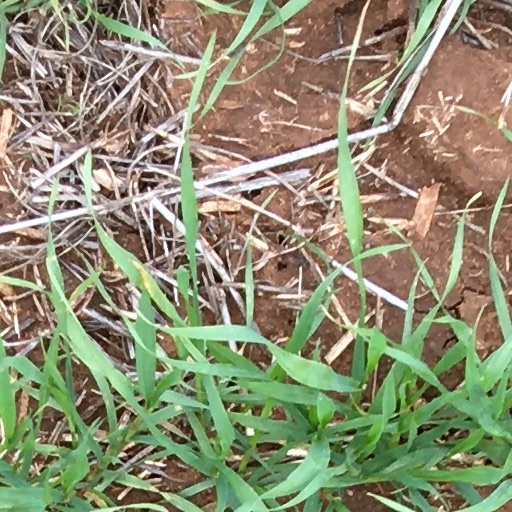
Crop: wheat